Deborah Kerr

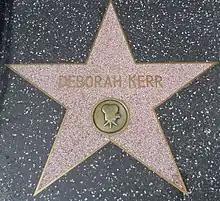
Kerr's star on the Hollywood Walk of Fame at 1709 Vine Street

Kerr was reunited with Mitchum in "The Sundowners" (1960) shot in Australia, then "The Grass Is Greener" (1960), co-starring Cary Grant. She appeared in Gary Cooper's last film "The Naked Edge" (1961) and starred in "The Innocents" (1961) where she plays a governess tormented by apparitions.